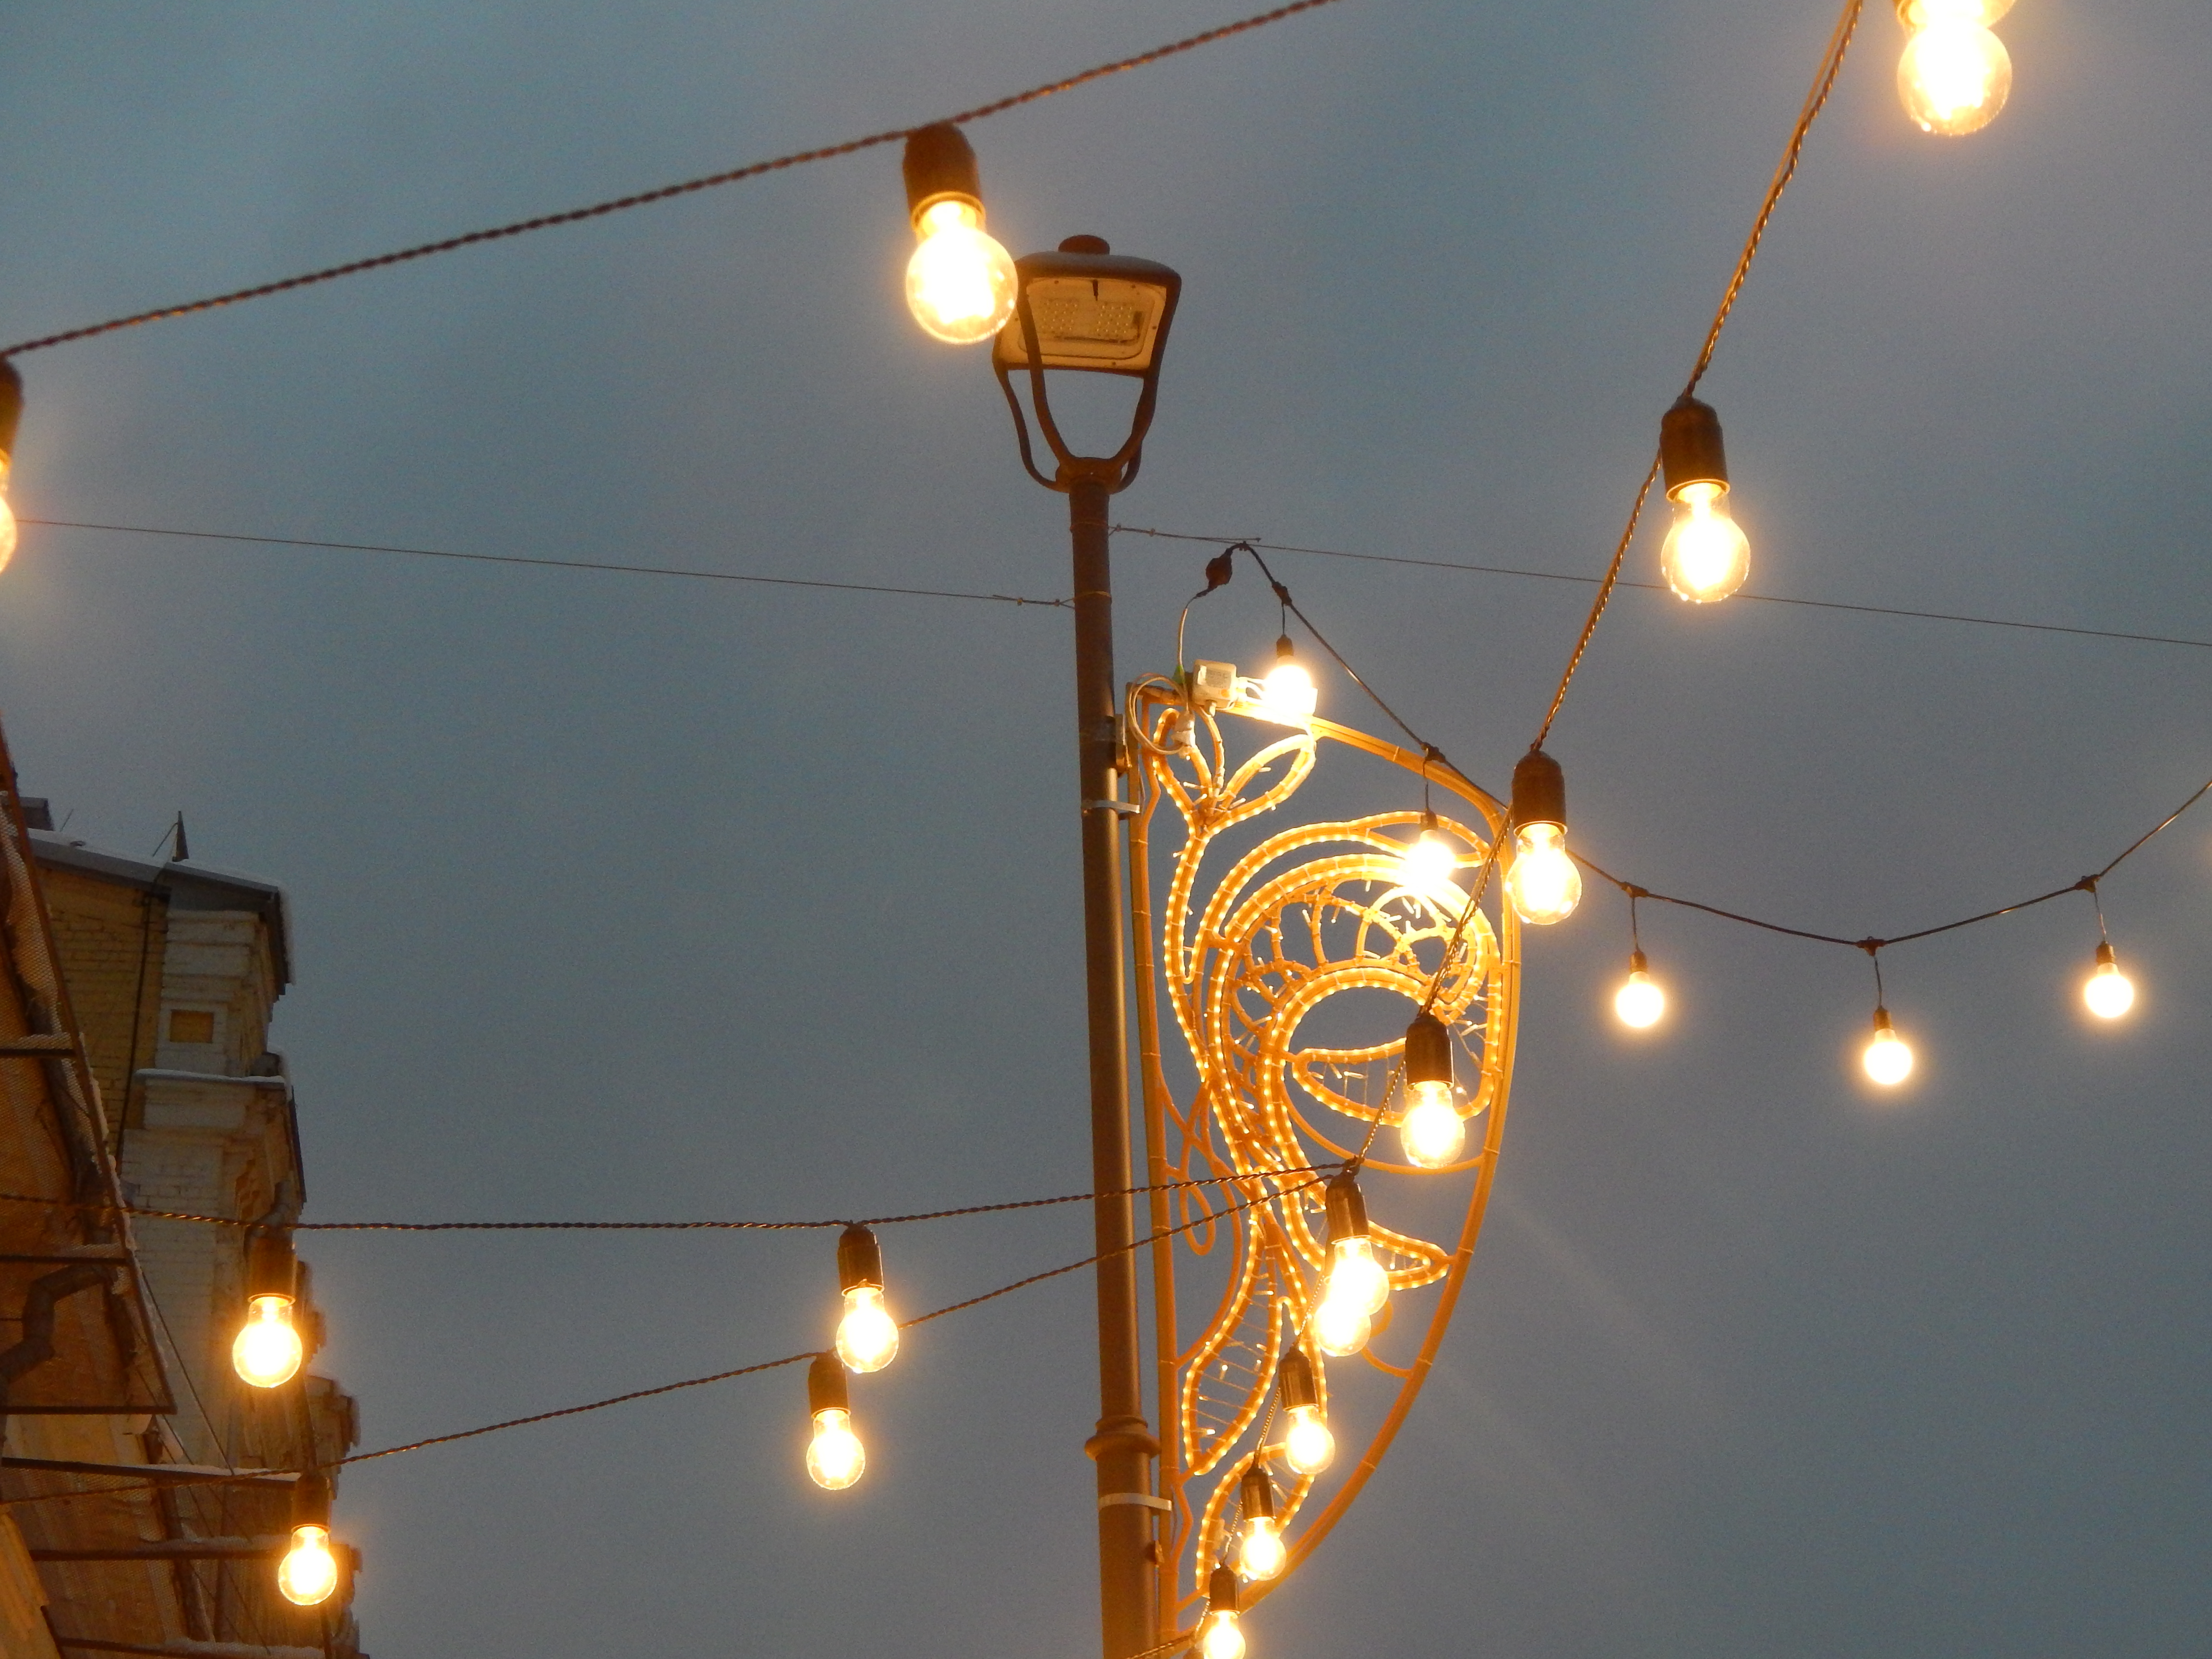
background, celebrate, celebration, champagne, christmas, decor, decoration, design, dinner, eve, garland, glass, happy, holiday, light, luxury, new, party, symbol, table, wine, winter, year, years, street light, light fixture, lighting, electricity, interior design, electrical supply, lantern, Security lighting, lamp